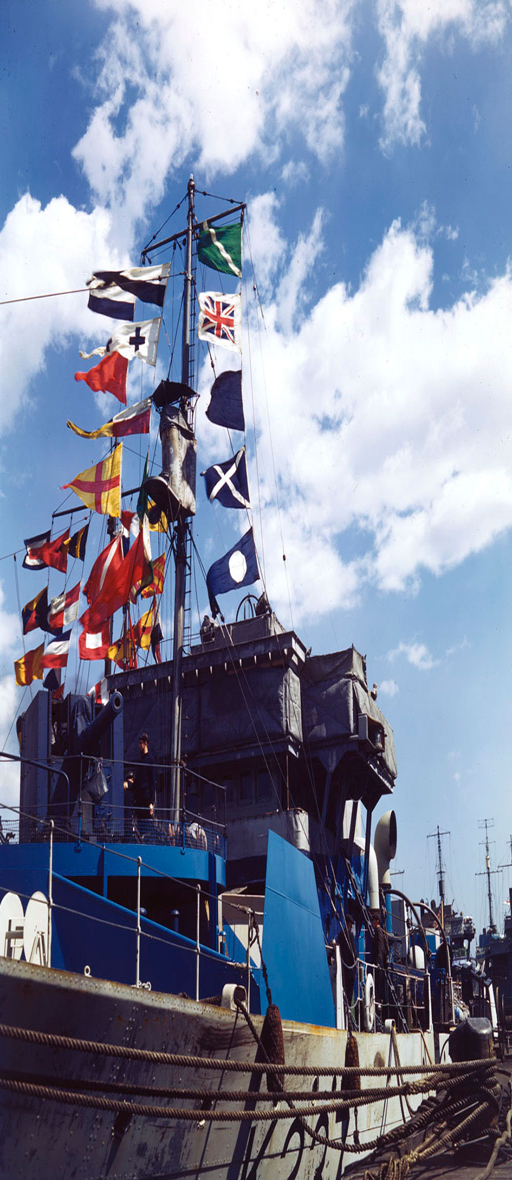
a ship at the dock .